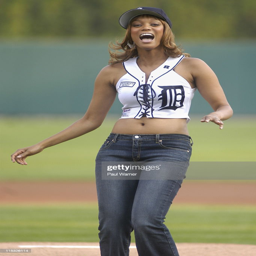
celebrity reacts after she threw out the first pitch before sports team vs. game .